Cairn Newton-Evans

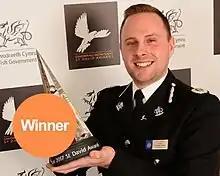
St David Awards 2017 - Citizenship Winner, Cairn Newton-Evans

Cairn Frederick Newton (6 April 1991), known as Cairn Newton-Evans, is a former Welsh volunteer police officer and academic.